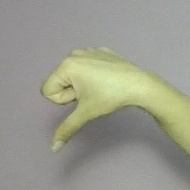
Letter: waw